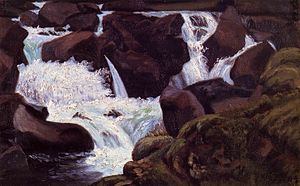
Þórarinn B. Þorláksson
Þórarinn B. Þorláksson, Foss, 1909
Thórarinn Benedikt Thorláksson eller Þórarinn B. Þorláksson var en islandsk maler.